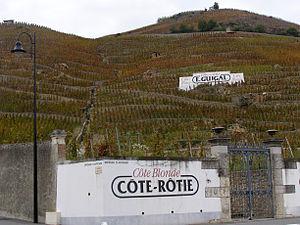
Parcelles d'un viticulteur de l'AOC
Le côte-rôtie est un vin rouge d'appellation d'origine contrôlée produit sur les communes d'Ampuis, de Saint-Cyr-sur-le-Rhône et de Tupin-et-Semons, sur la rive droite du Rhône, en face de la ville de Vienne, au sud de Lyon.
E. Guigal, est une maison de négoce et d'élevage des vins située à Ampuis dans le Rhône, fondée par Étienne Guigal en 1946. Elle est aujourd'hui propriétaires du château d'Ampuis, domaine viticole, et des crus prestigieux La Turque, La Mouline et La Landonne, issus de vignes situées sur la Côte-Blonde et la Côte-Brune du terroir de Côte-rôtie, qui sont considérés comme faisant partie des plus grands vins du monde.
Ampuis est une commune française située dans le département du Rhône, en région Auvergne-Rhône-Alpes.